Ctrl+Alt+Del (webcomic)

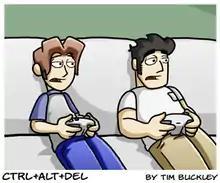
Two webcomic characters playing a video game on a couch. The characters are Ethan and Lucas, who are the protagonists of the webcomic Ctrl+Alt+Del by Tim Buckley. Ethan is a lean man with brunette hair and a grey T-shirt with short and blue raglan sleeves. On the other hand, Lucas is sturdy one who has black hair and a white T-shirt which has short sleeves. The wallpaper behind the couch is green and has no patterns.

In late 2005, the subscription-based CAD Premium section was announced. For a monthly or yearly fee, fans were able to access exclusive "members only" content such as wallpapers, strips and "Ctrl+Alt+Del: The Animated Series," which made its debut in February 2006. While CAD Premium was a subscription service, Buckley made it clear that the comic would remain free.